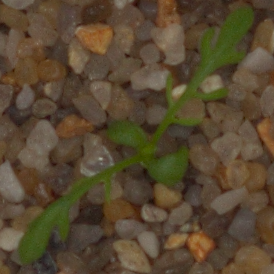
Label: scentless_mayweed